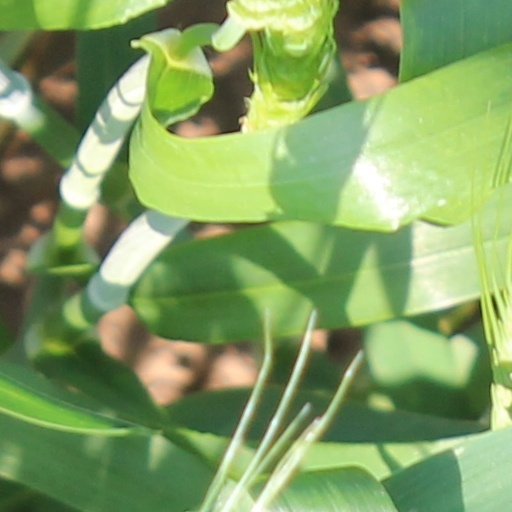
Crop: wheat